Michael Reiziger

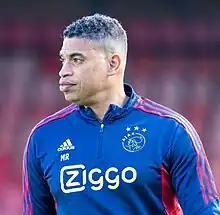
Reiziger with Ajax as assistant coach in 2023

Michael John Reiziger (born 3 May 1973) is a Dutch former professional footballer who played mainly as a right back. Reiziger currently manages the Netherlands U21 team.